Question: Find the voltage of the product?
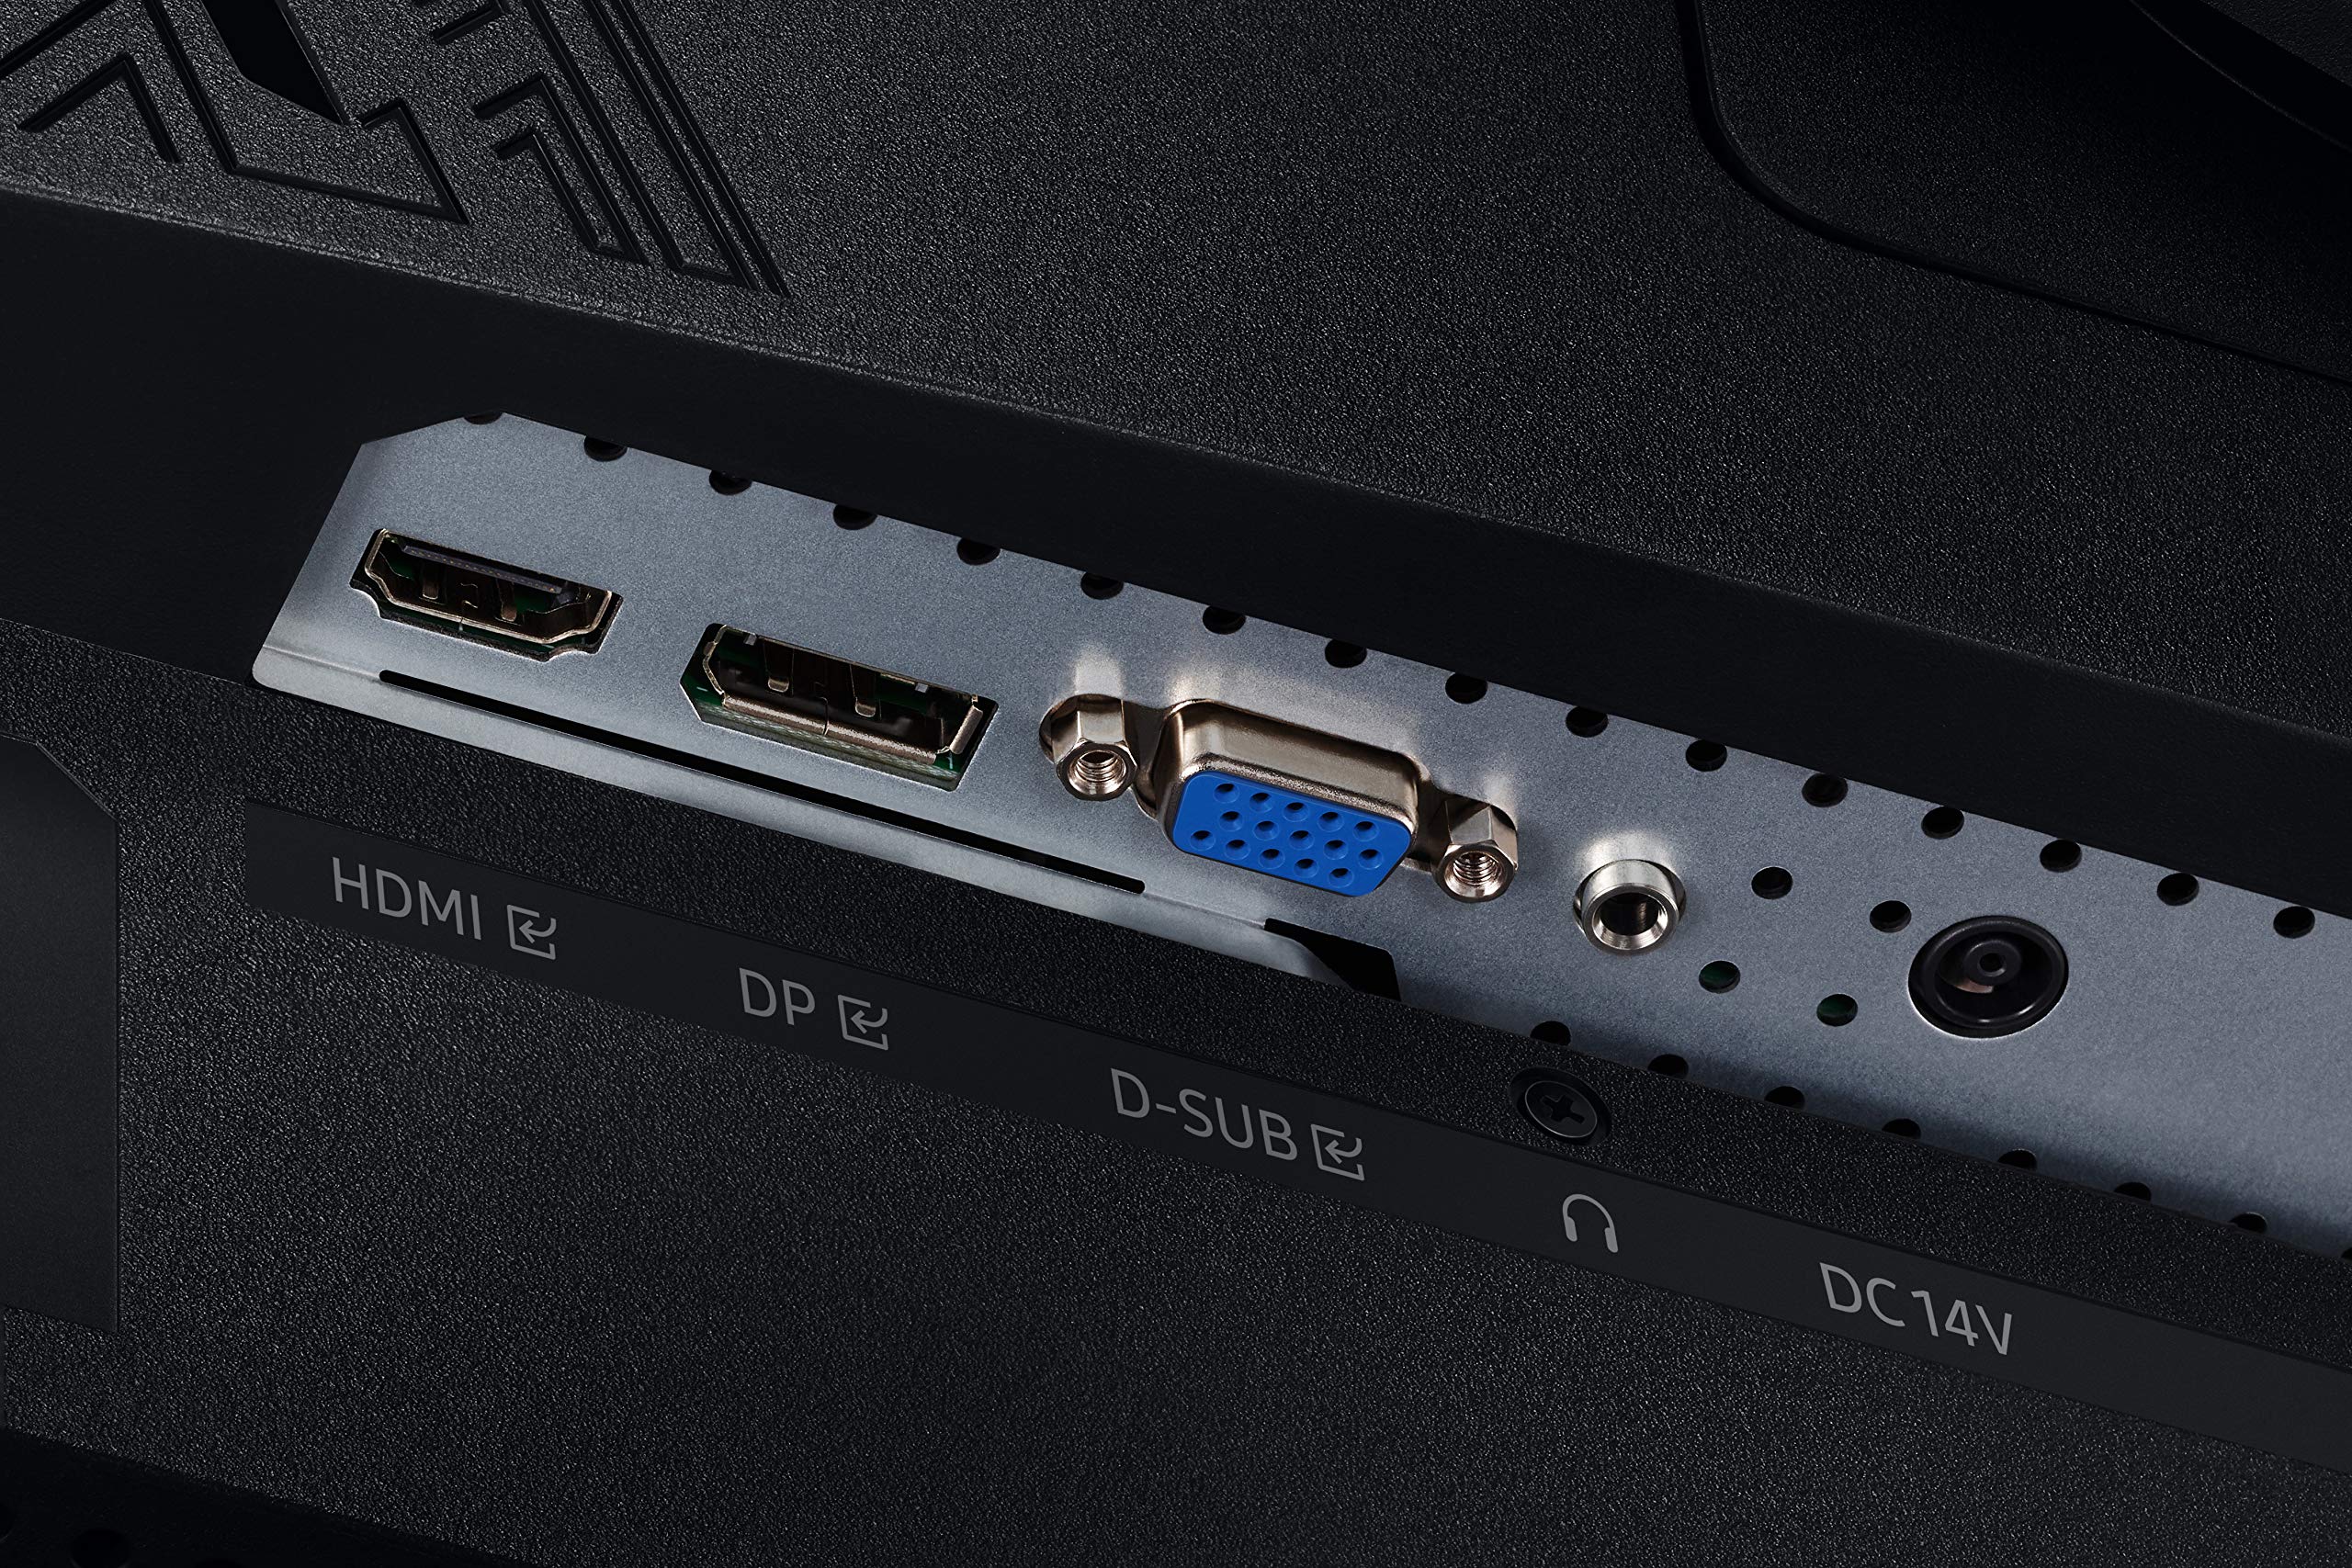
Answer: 14.0 volt